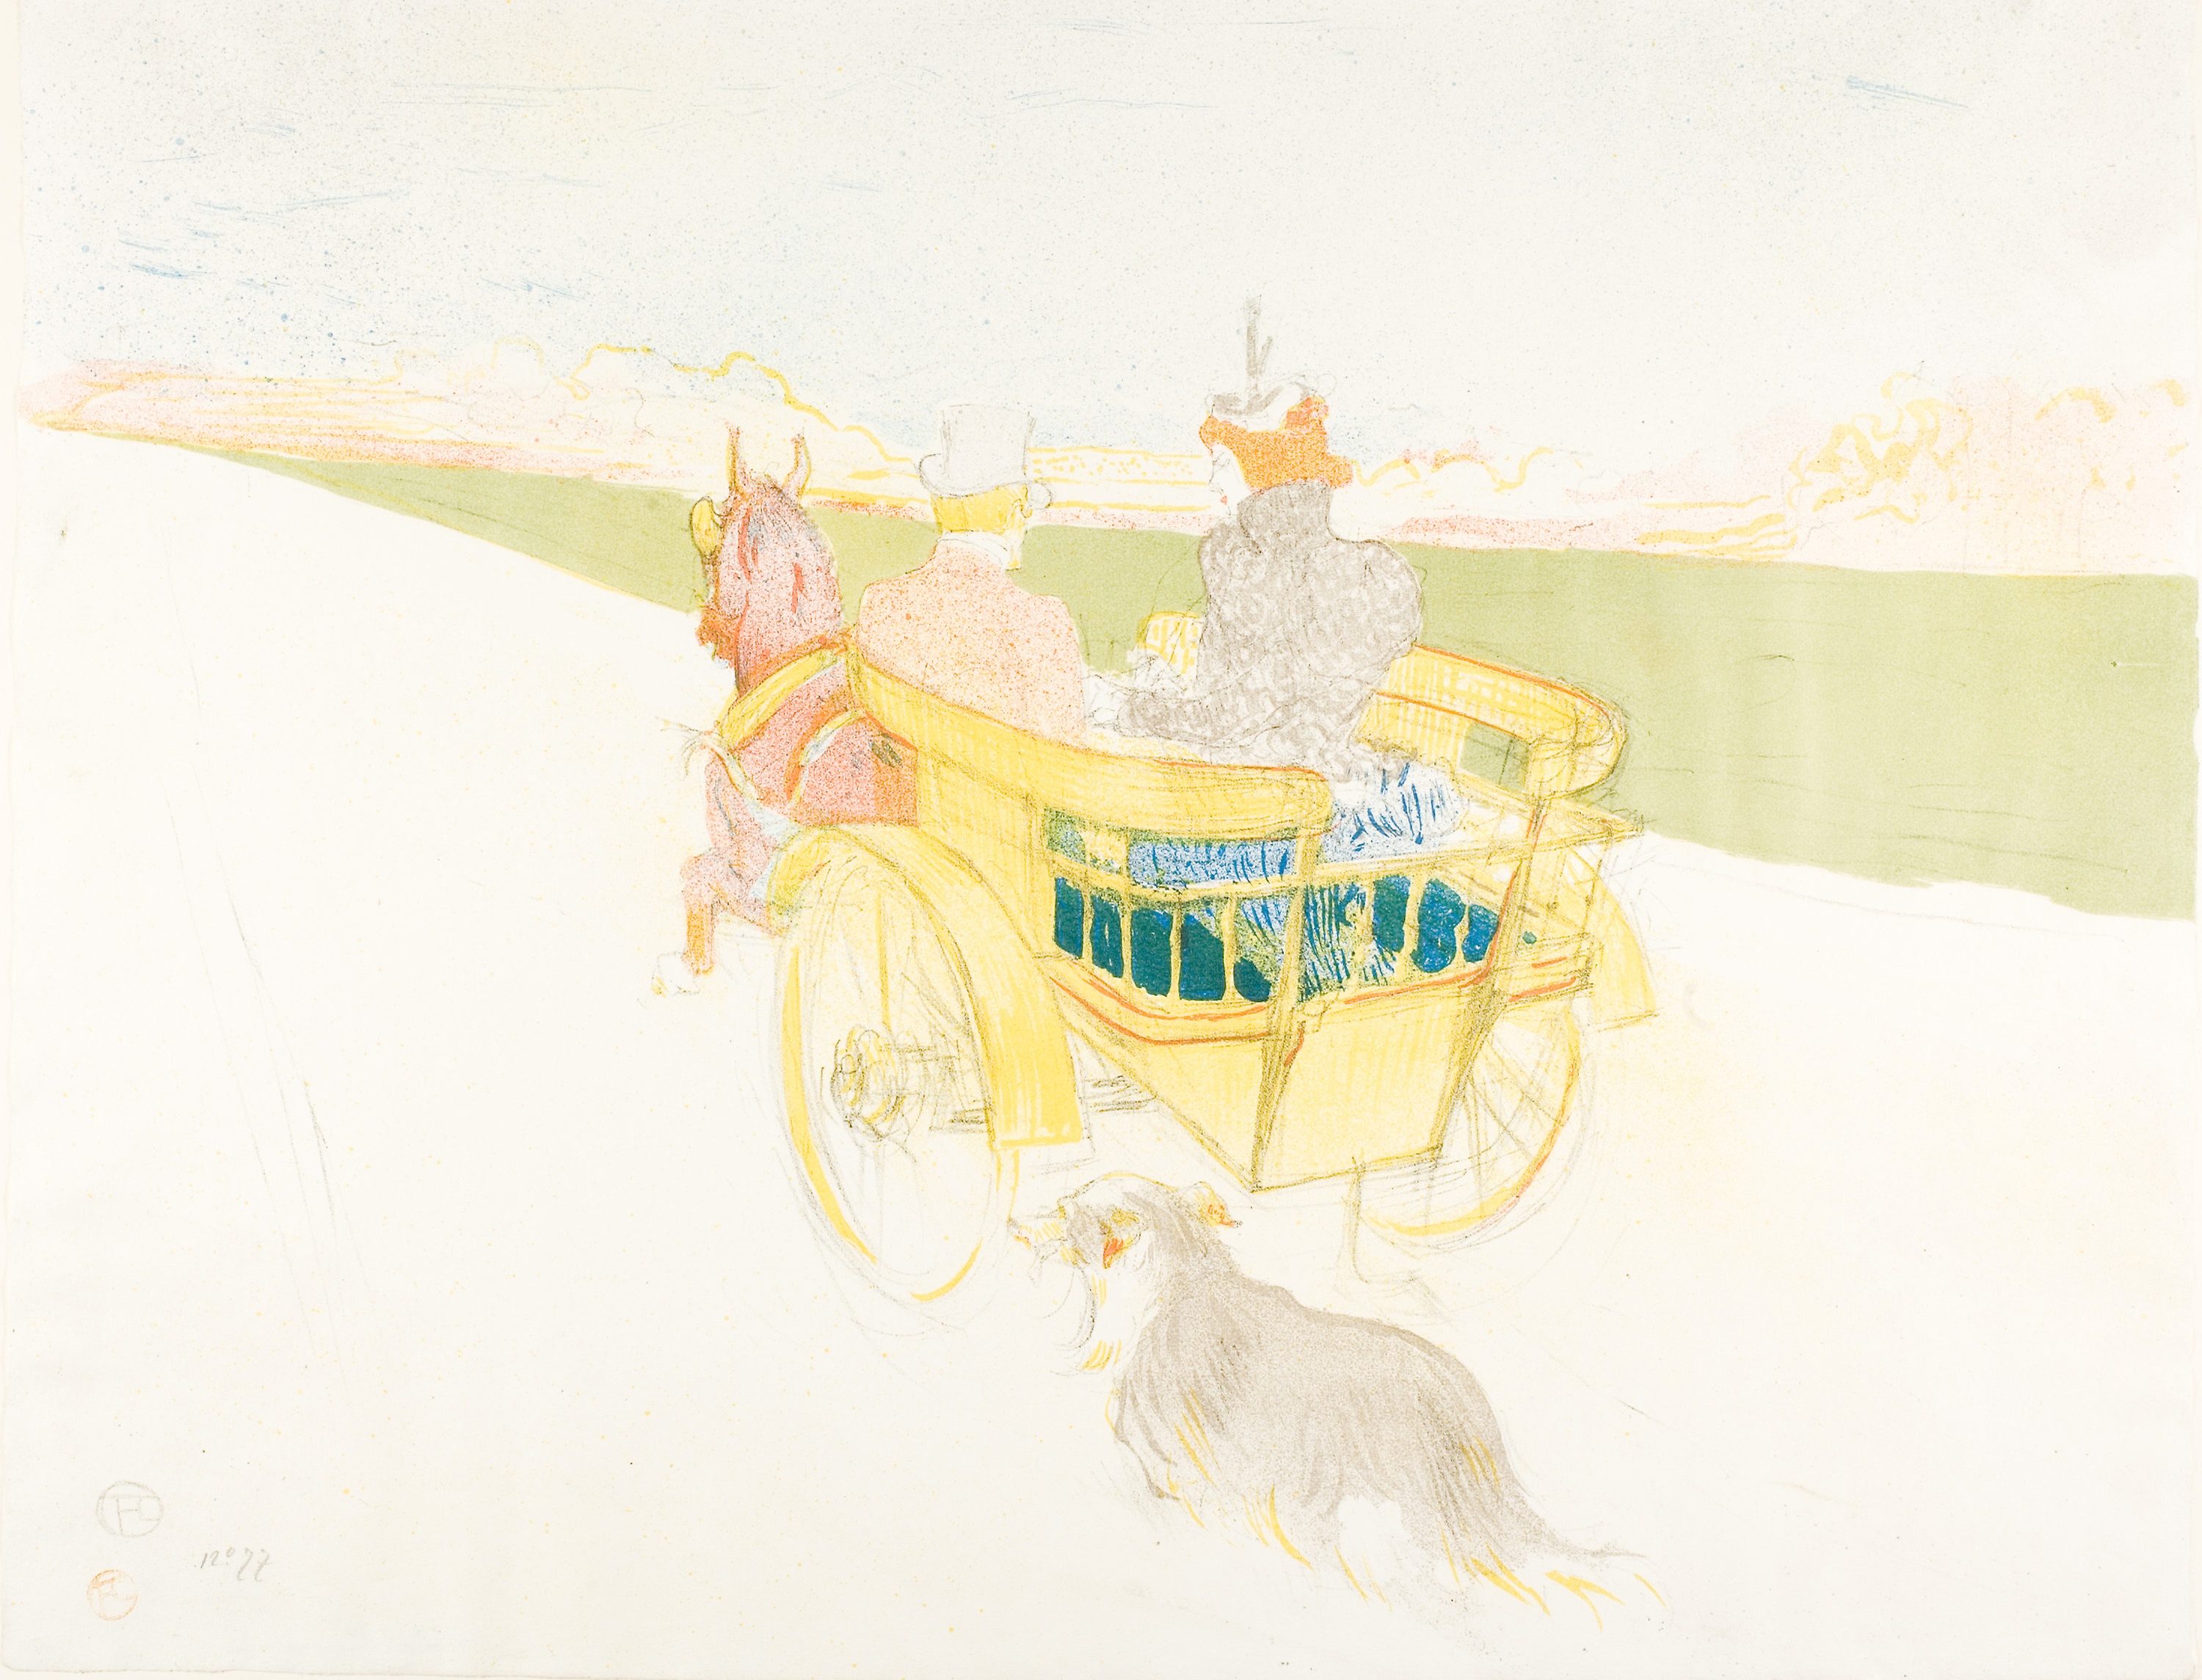
yellow, illustration, drawing, art, watercolor paint, paint, painting, artwork, sketch, font